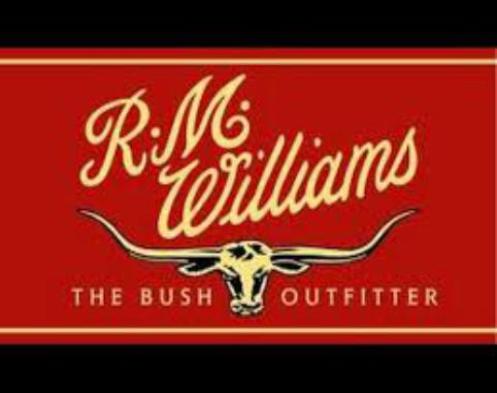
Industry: Clothes